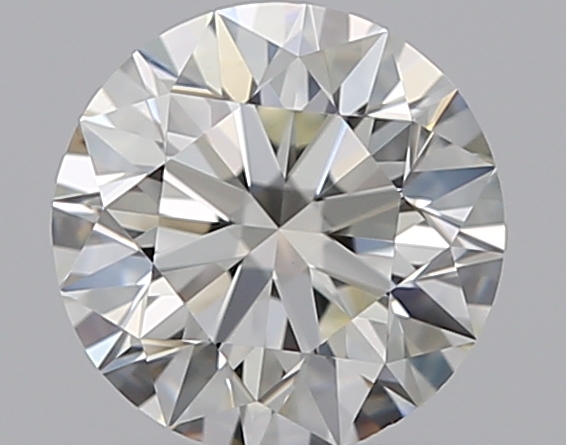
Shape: round
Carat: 0.5
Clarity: VS1
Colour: J
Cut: EX
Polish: EX
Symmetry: EX
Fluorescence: N
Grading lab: GIA
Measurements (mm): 5.04 x 5.06 x 3.17